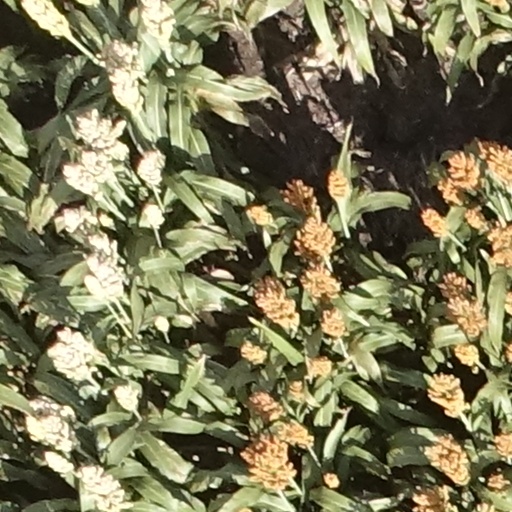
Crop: sorghum